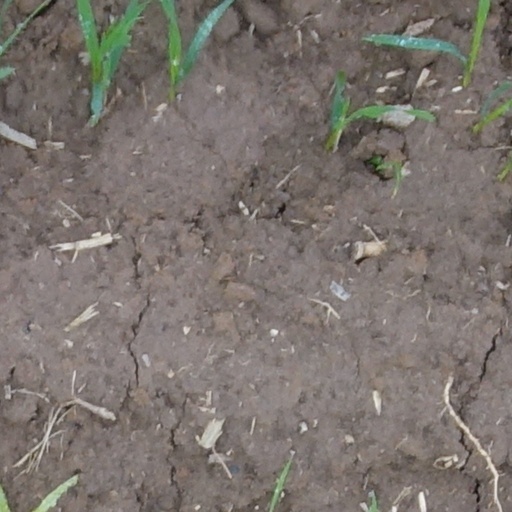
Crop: wheat